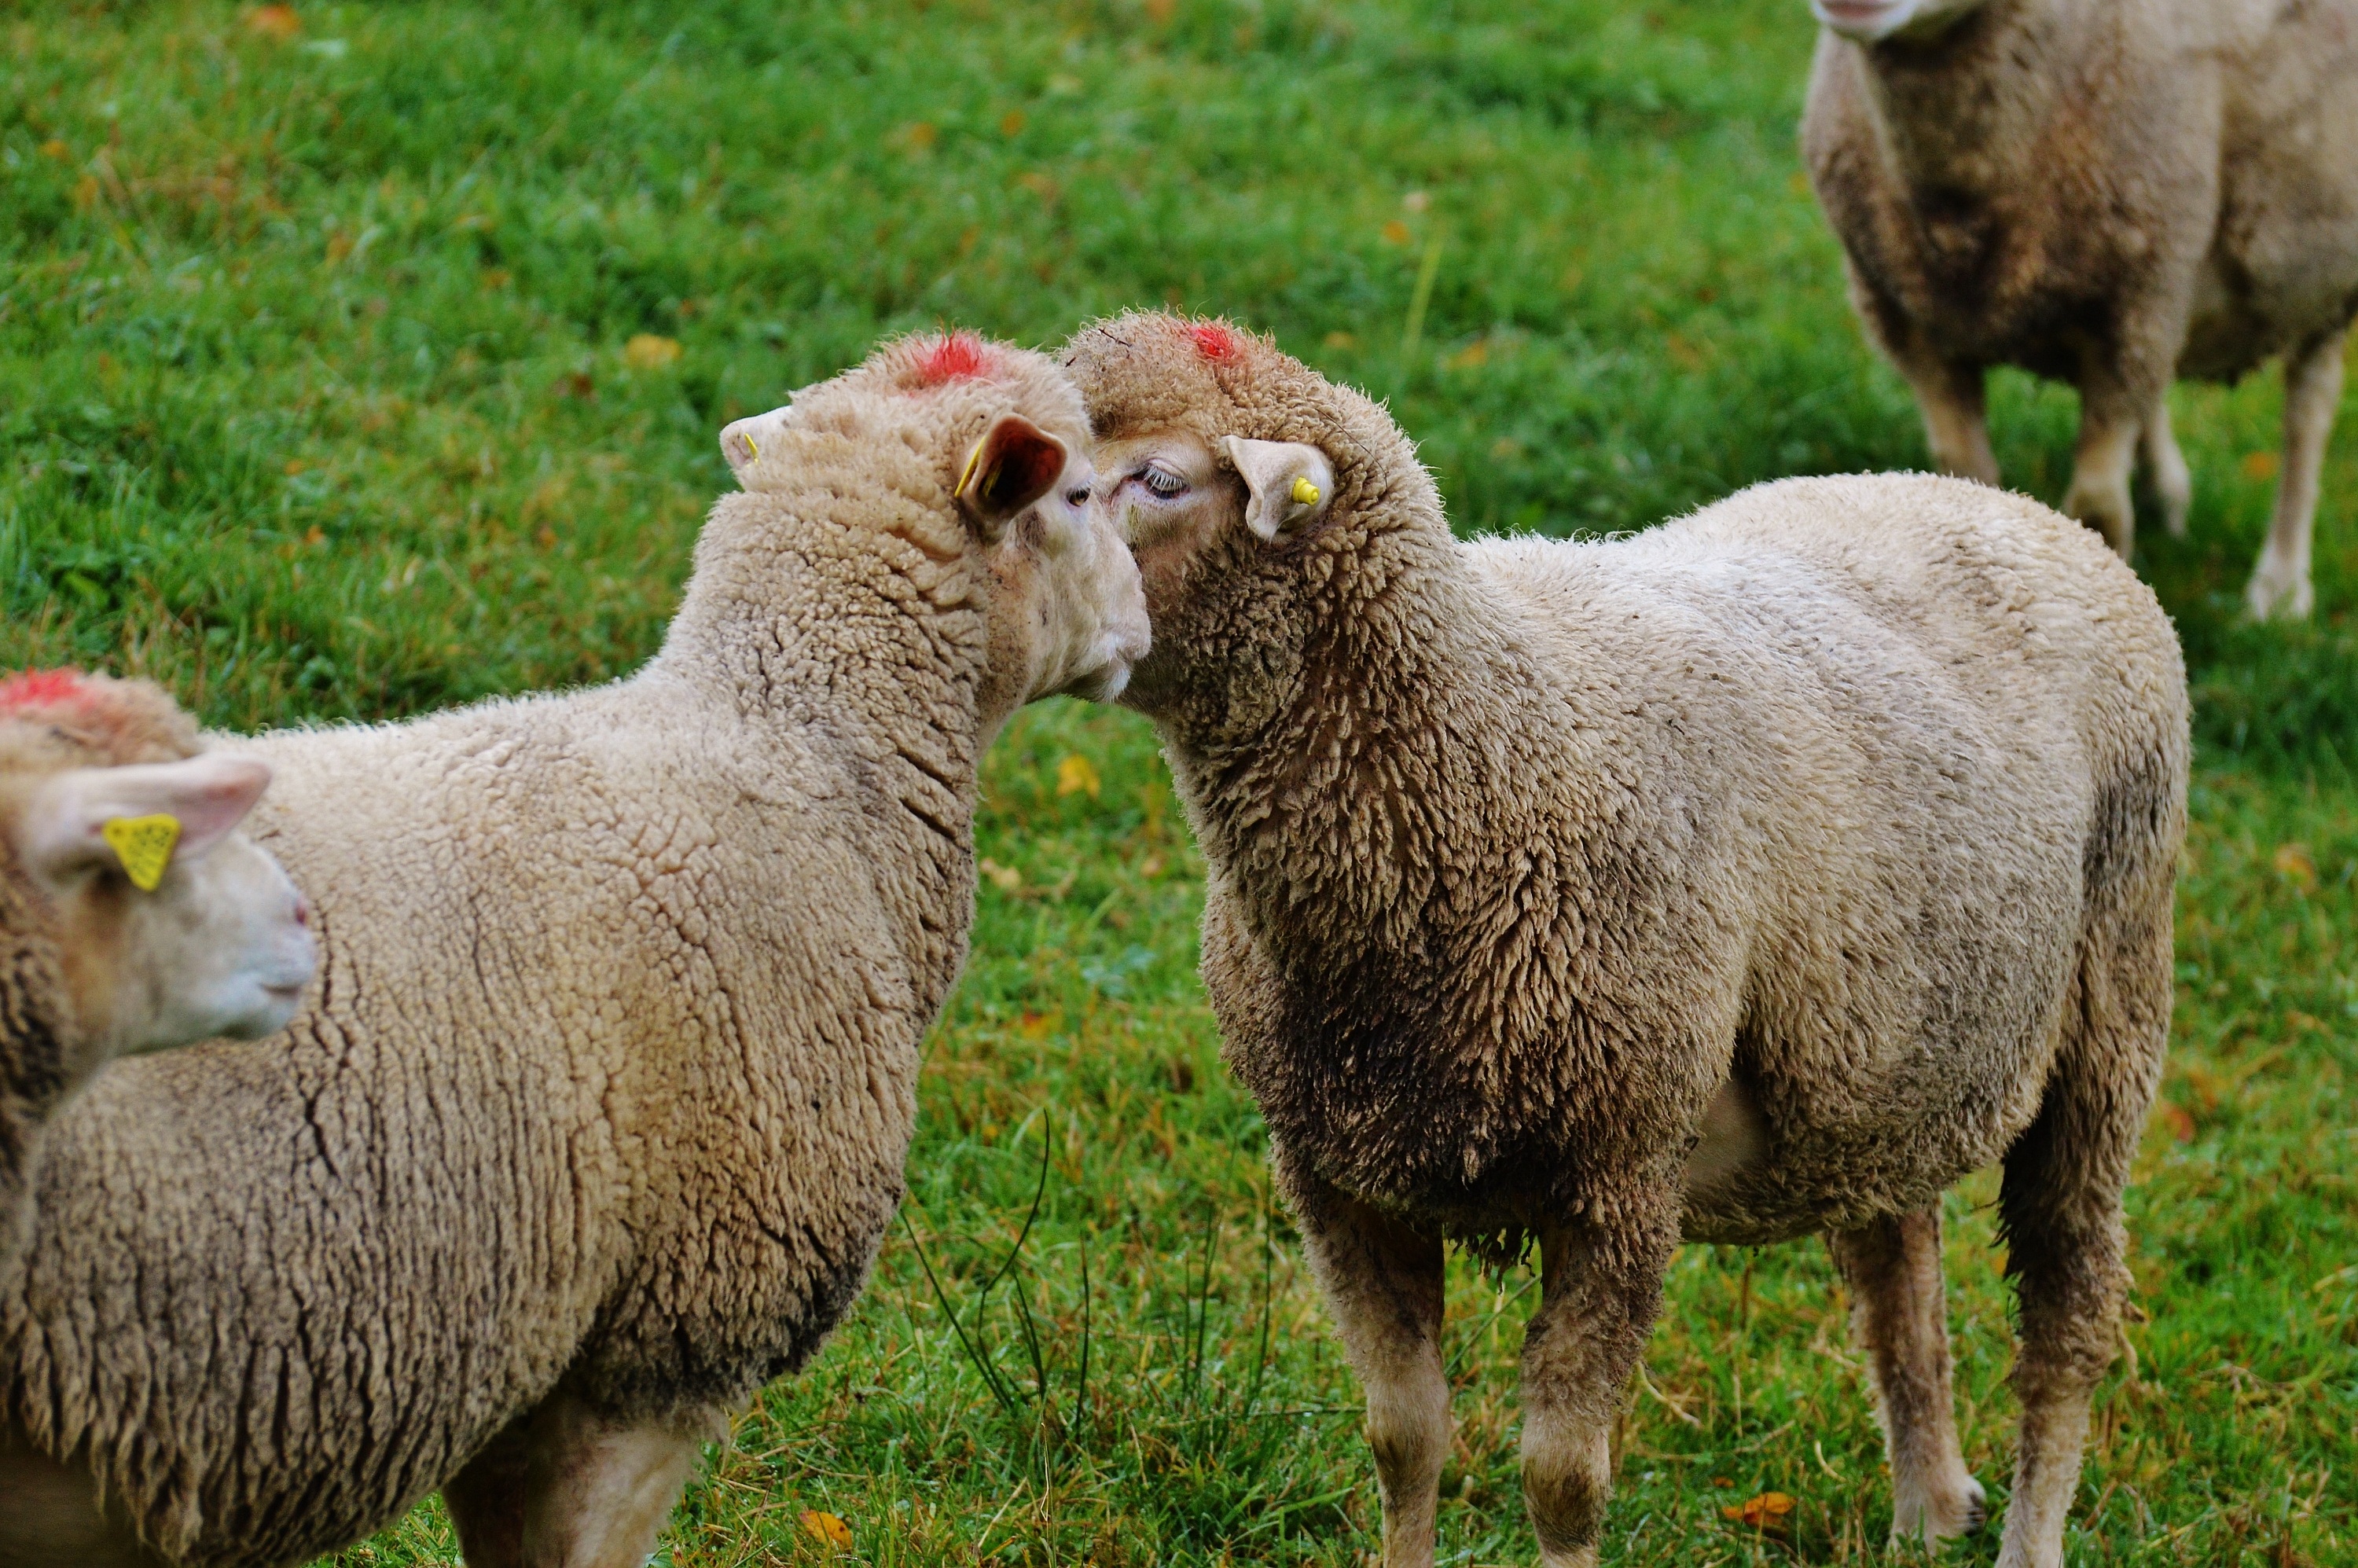
nature, grass, meadow, animal, wildlife, herd, pasture, grazing, livestock, sheep, mammal, fauna, graze, vertebrate, sheeps